Chesapeake Bay Bridge–Tunnel

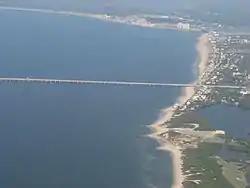
Aerial view of the Virginia Beach entrance to the bridge, facing east

In 1956, the General Assembly authorized the Ferry Commission to conduct feasibility studies for the construction of a fixed crossing. The conclusion of the study indicated that a vehicular crossing was feasible.